Human factors in diving equipment design

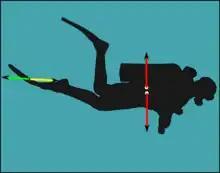
Neutrally buoyant diver with weight and centre of buoyancy aligned for level trim: The static moments of buoyancy and weight keep the diver horizontal at constant depth, and fin thrust can be aligned with direction of motion for best efficiency.

Human factors in diving equipment design are the influences of the interactions between the user and equipment in the design of diving equipment and diving support equipment. The underwater diver relies on various items of diving and support equipment to stay alive, healthy and reasonably comfortable and to perform planned tasks during a dive.